Braeside School, Buckhurst Hill

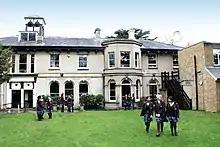
Braeside School with pupils in 2018

Braeside School is an independent school located in Buckhurst Hill in Essex that is part of The Oak-Tree Group of Schools.